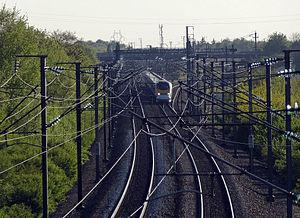
Une rame TMST en provenance de Paris-Nord sur la LGV Nord, à hauteur du triangle de Vémars, à Moussy-le-Neuf (Seine-et-Marne), France.
La LGV Nord, appelée aussi LGV Nord Europe ou ligne nouvelle 3, est une ligne à grande vitesse française de 323 km de long reliant Paris à la frontière belge et au tunnel sous la Manche via Lille, mise en service en mai 1993. Autorisant en service commercial une vitesse de 300 km/h, elle a permis à sa création d'accélérer sensiblement les liaisons ferroviaires entre Paris et le nord de la France, mais aussi la Belgique et la Grande-Bretagne. Son tracé est jumelé avec celui de l'autoroute A1 sur 130 km. Située en totalité en plaine, elle ne comporte pas de rampe supérieure à 25 pour mille. La circulation y est entièrement contrôlée depuis le poste d'aiguillage et de régulation de Lille.